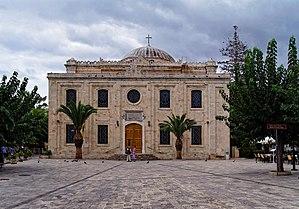
L'Archevêché de Crète est un évêché de l'Église de Crète, une juridiction semi-autonome qui dépend du Patriarcat œcuménique de Constantinople. Il a son siège à Héraklion et il étend sa juridiction sur la moitié Nord du district régional d'Héraklion. L'archevêque titulaire du siège est en même temps primat de Crète. Il porte la titulature suivante : Archevêque de Crète, très vénérable et exarque pour l'Europe, Président du saint synode épiscopal de Crète.